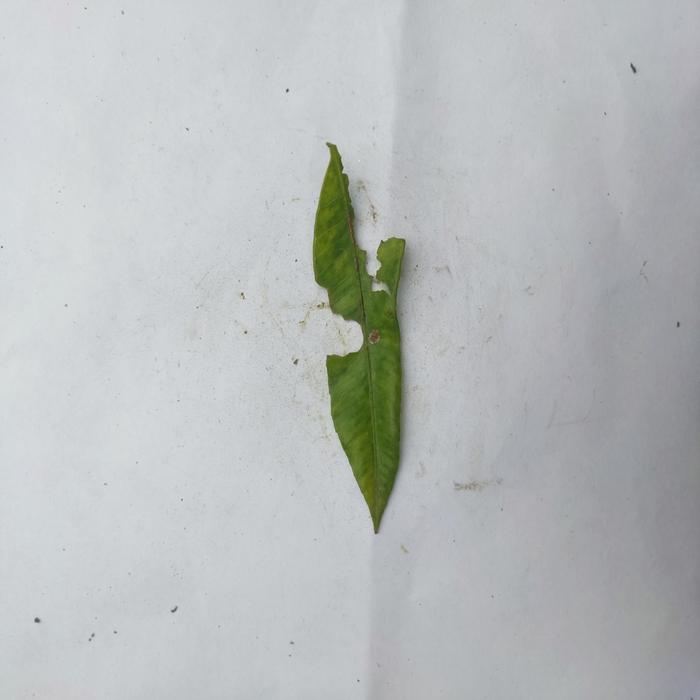
Crop: Hog Plum
Leaf condition: Anthracnose